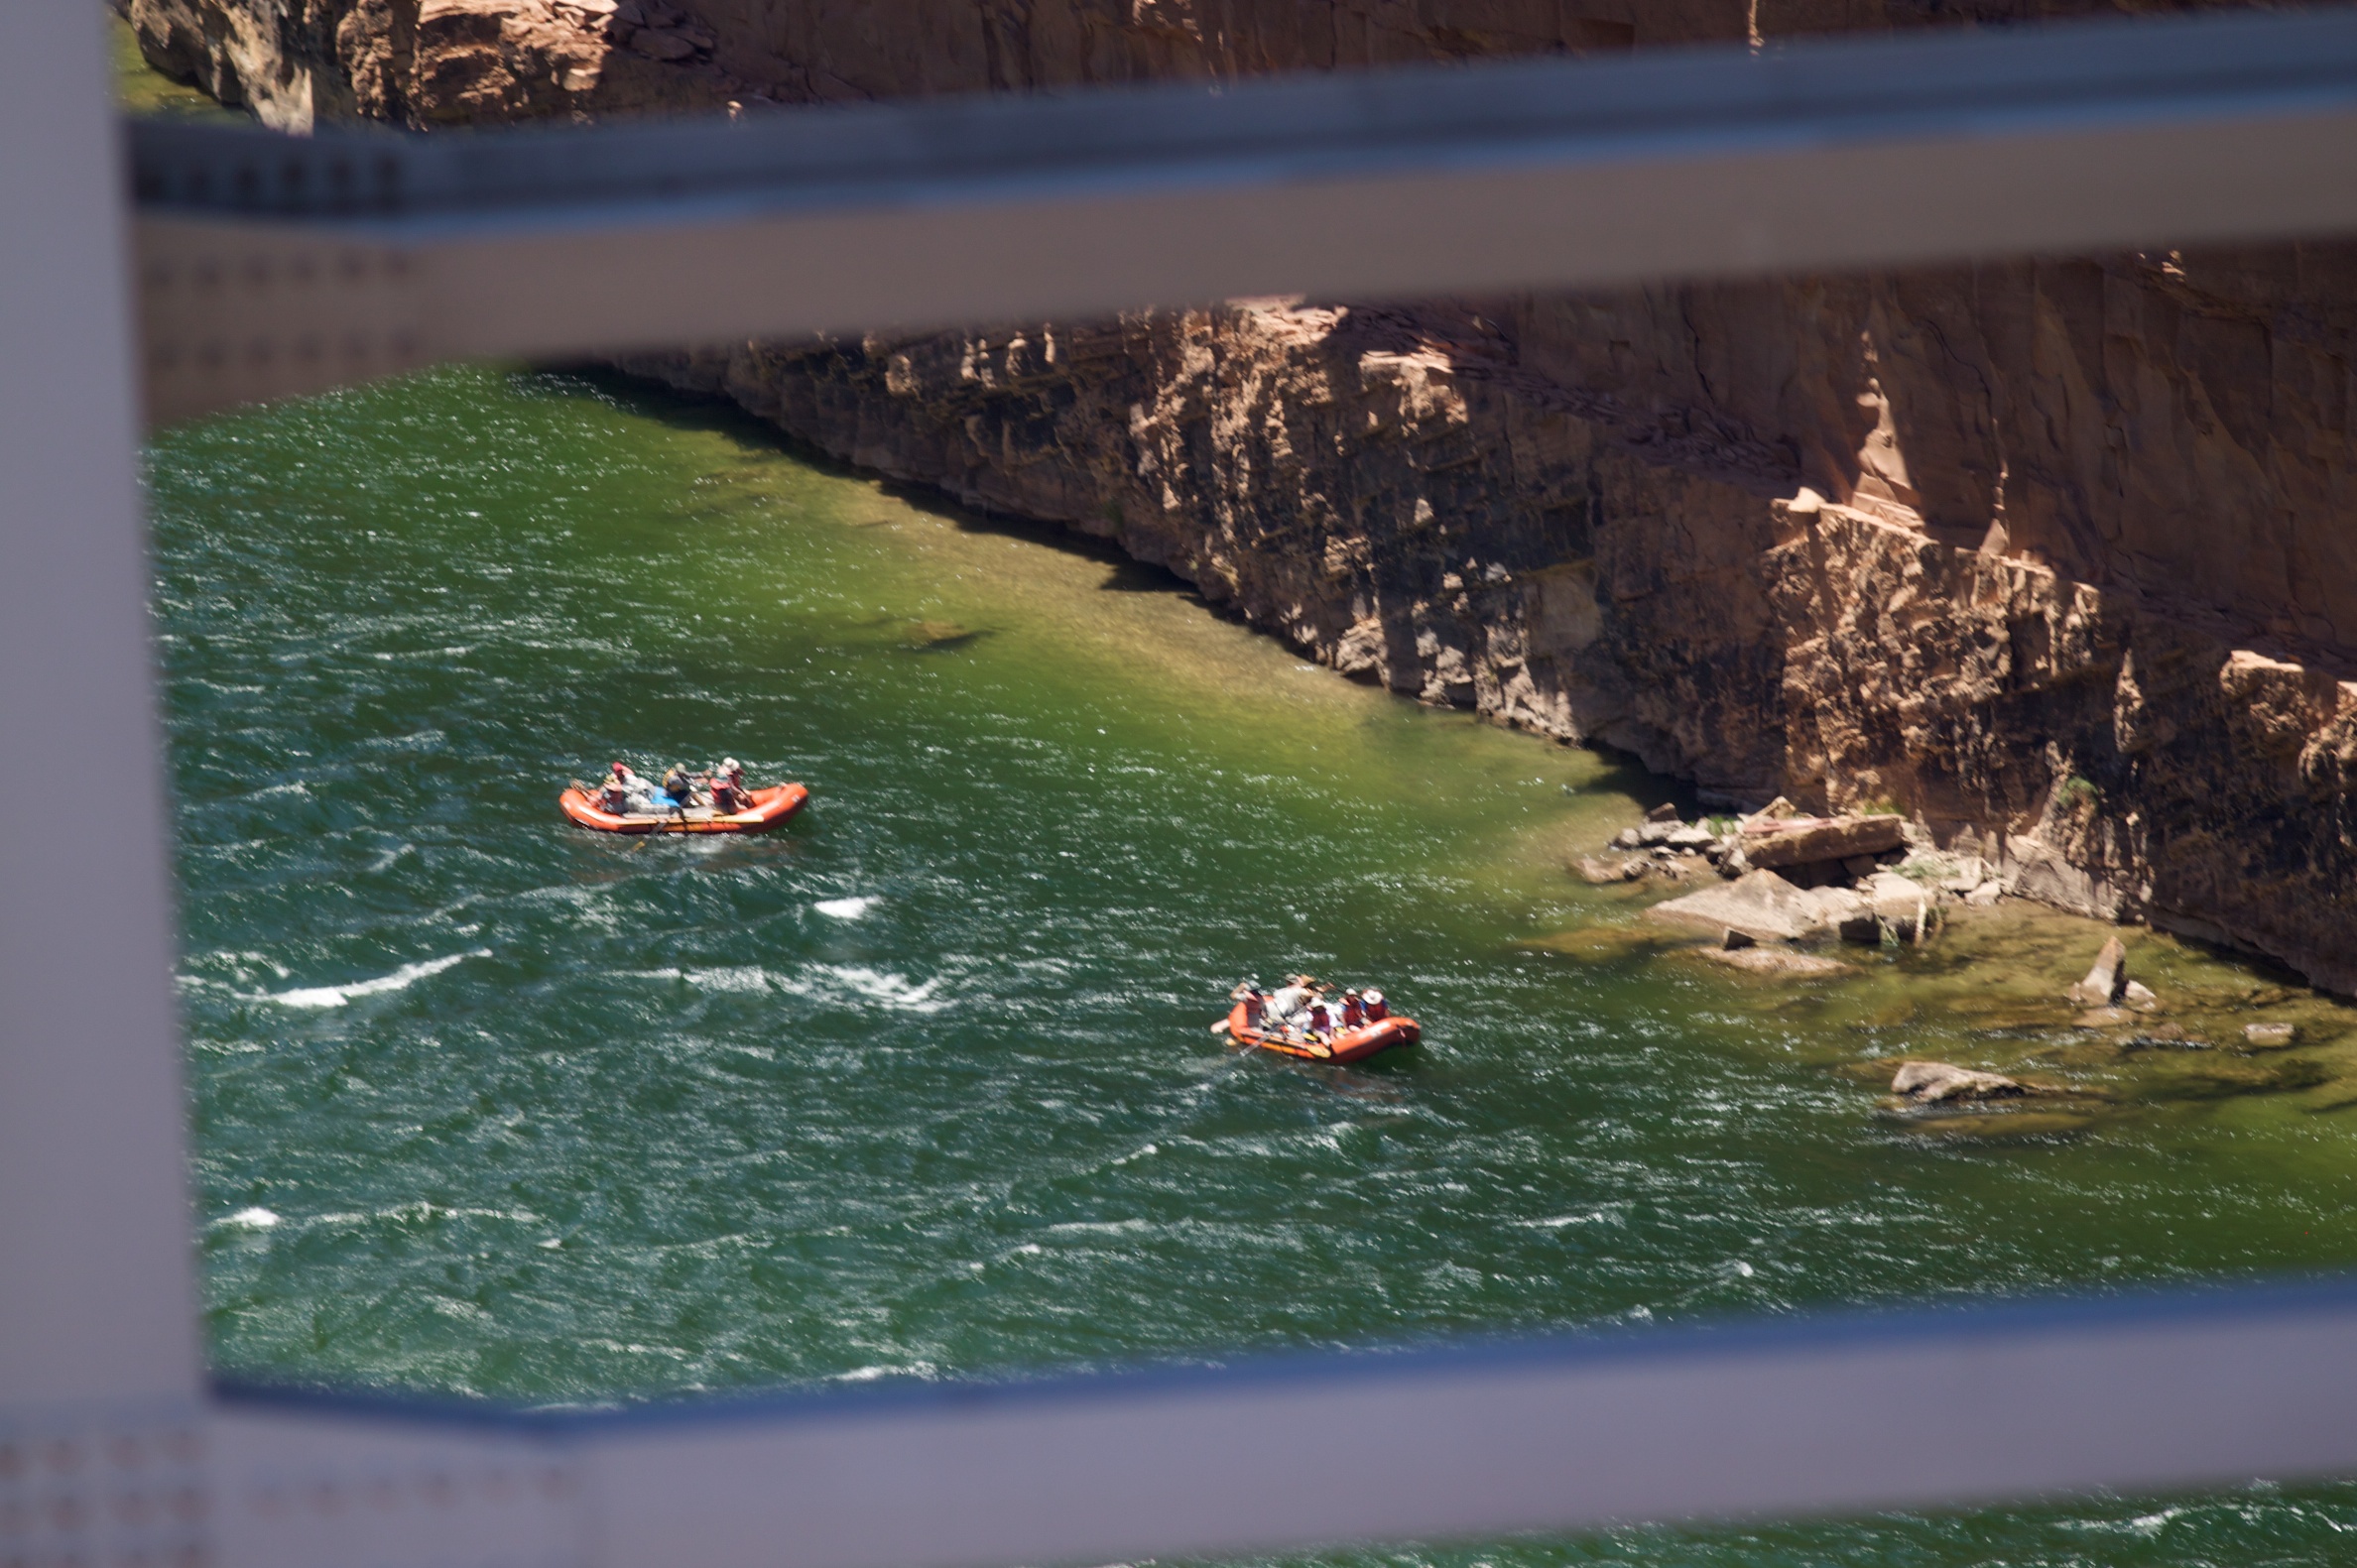
sea, boat, paddle, vehicle, extreme sport, kayak, sports equipment, boating, grandcanyon